João Batista Oliveira de Araujo

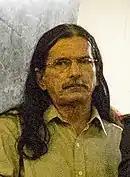

João Batista Oliveira de Araujo, also known as Babá, is a Brazilian politician. He is a former member of the Workers' Party (PT), and a founding member of the Socialism and Liberty Party (PSOL), in which he is affiliated to Socialist Workers' Current tendency.